Royal Crown Derby

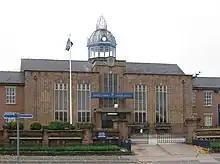
Front of the factory

In 2000, Hugh Gibson, a former director of Royal Doulton and a member of the Pearson family, led a buy-out, making Royal Crown Derby once again an independent and privately owned concern, which in 2006 employed about 300 people at the Osmaston Road works.